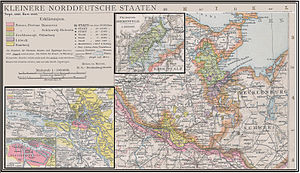
Storhertugdømmet Oldenborg / Historie / 1813–1848
Oldenborgs eksklaver i grønt
Storhertugdømmet Oldenborg var et storhertugdømme efter Wienerkongressen i 1815 under først Det tyske forbund, Det nordtyske forbund og Det Tyske Kejserrige. Oldenborg bestod af tre vidt adskilte områder: Oldenburg, Eutin og Birkenfeld. Det var rangeret som det tiende største blandt de tyske stater, og havde én stemme i Forbundsrådet samt tre pladser i Rigsdagen.